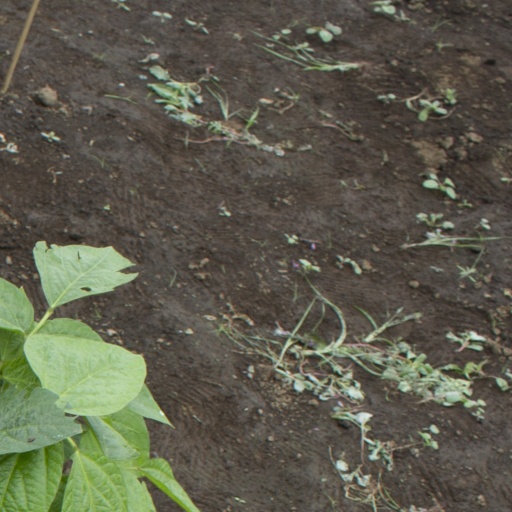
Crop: soybean